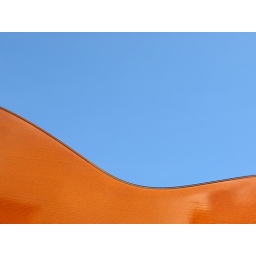
Taken in the garden against a blue sky